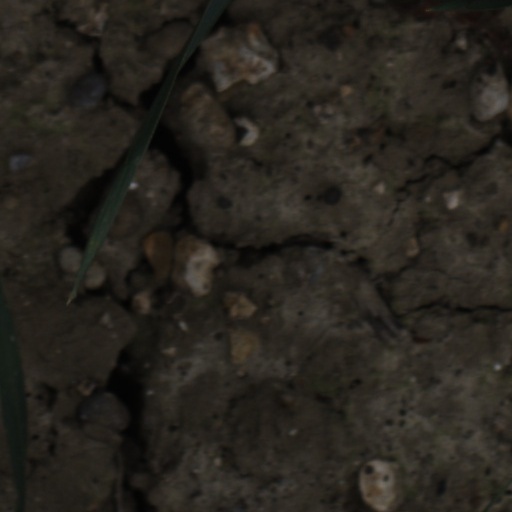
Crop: wheat